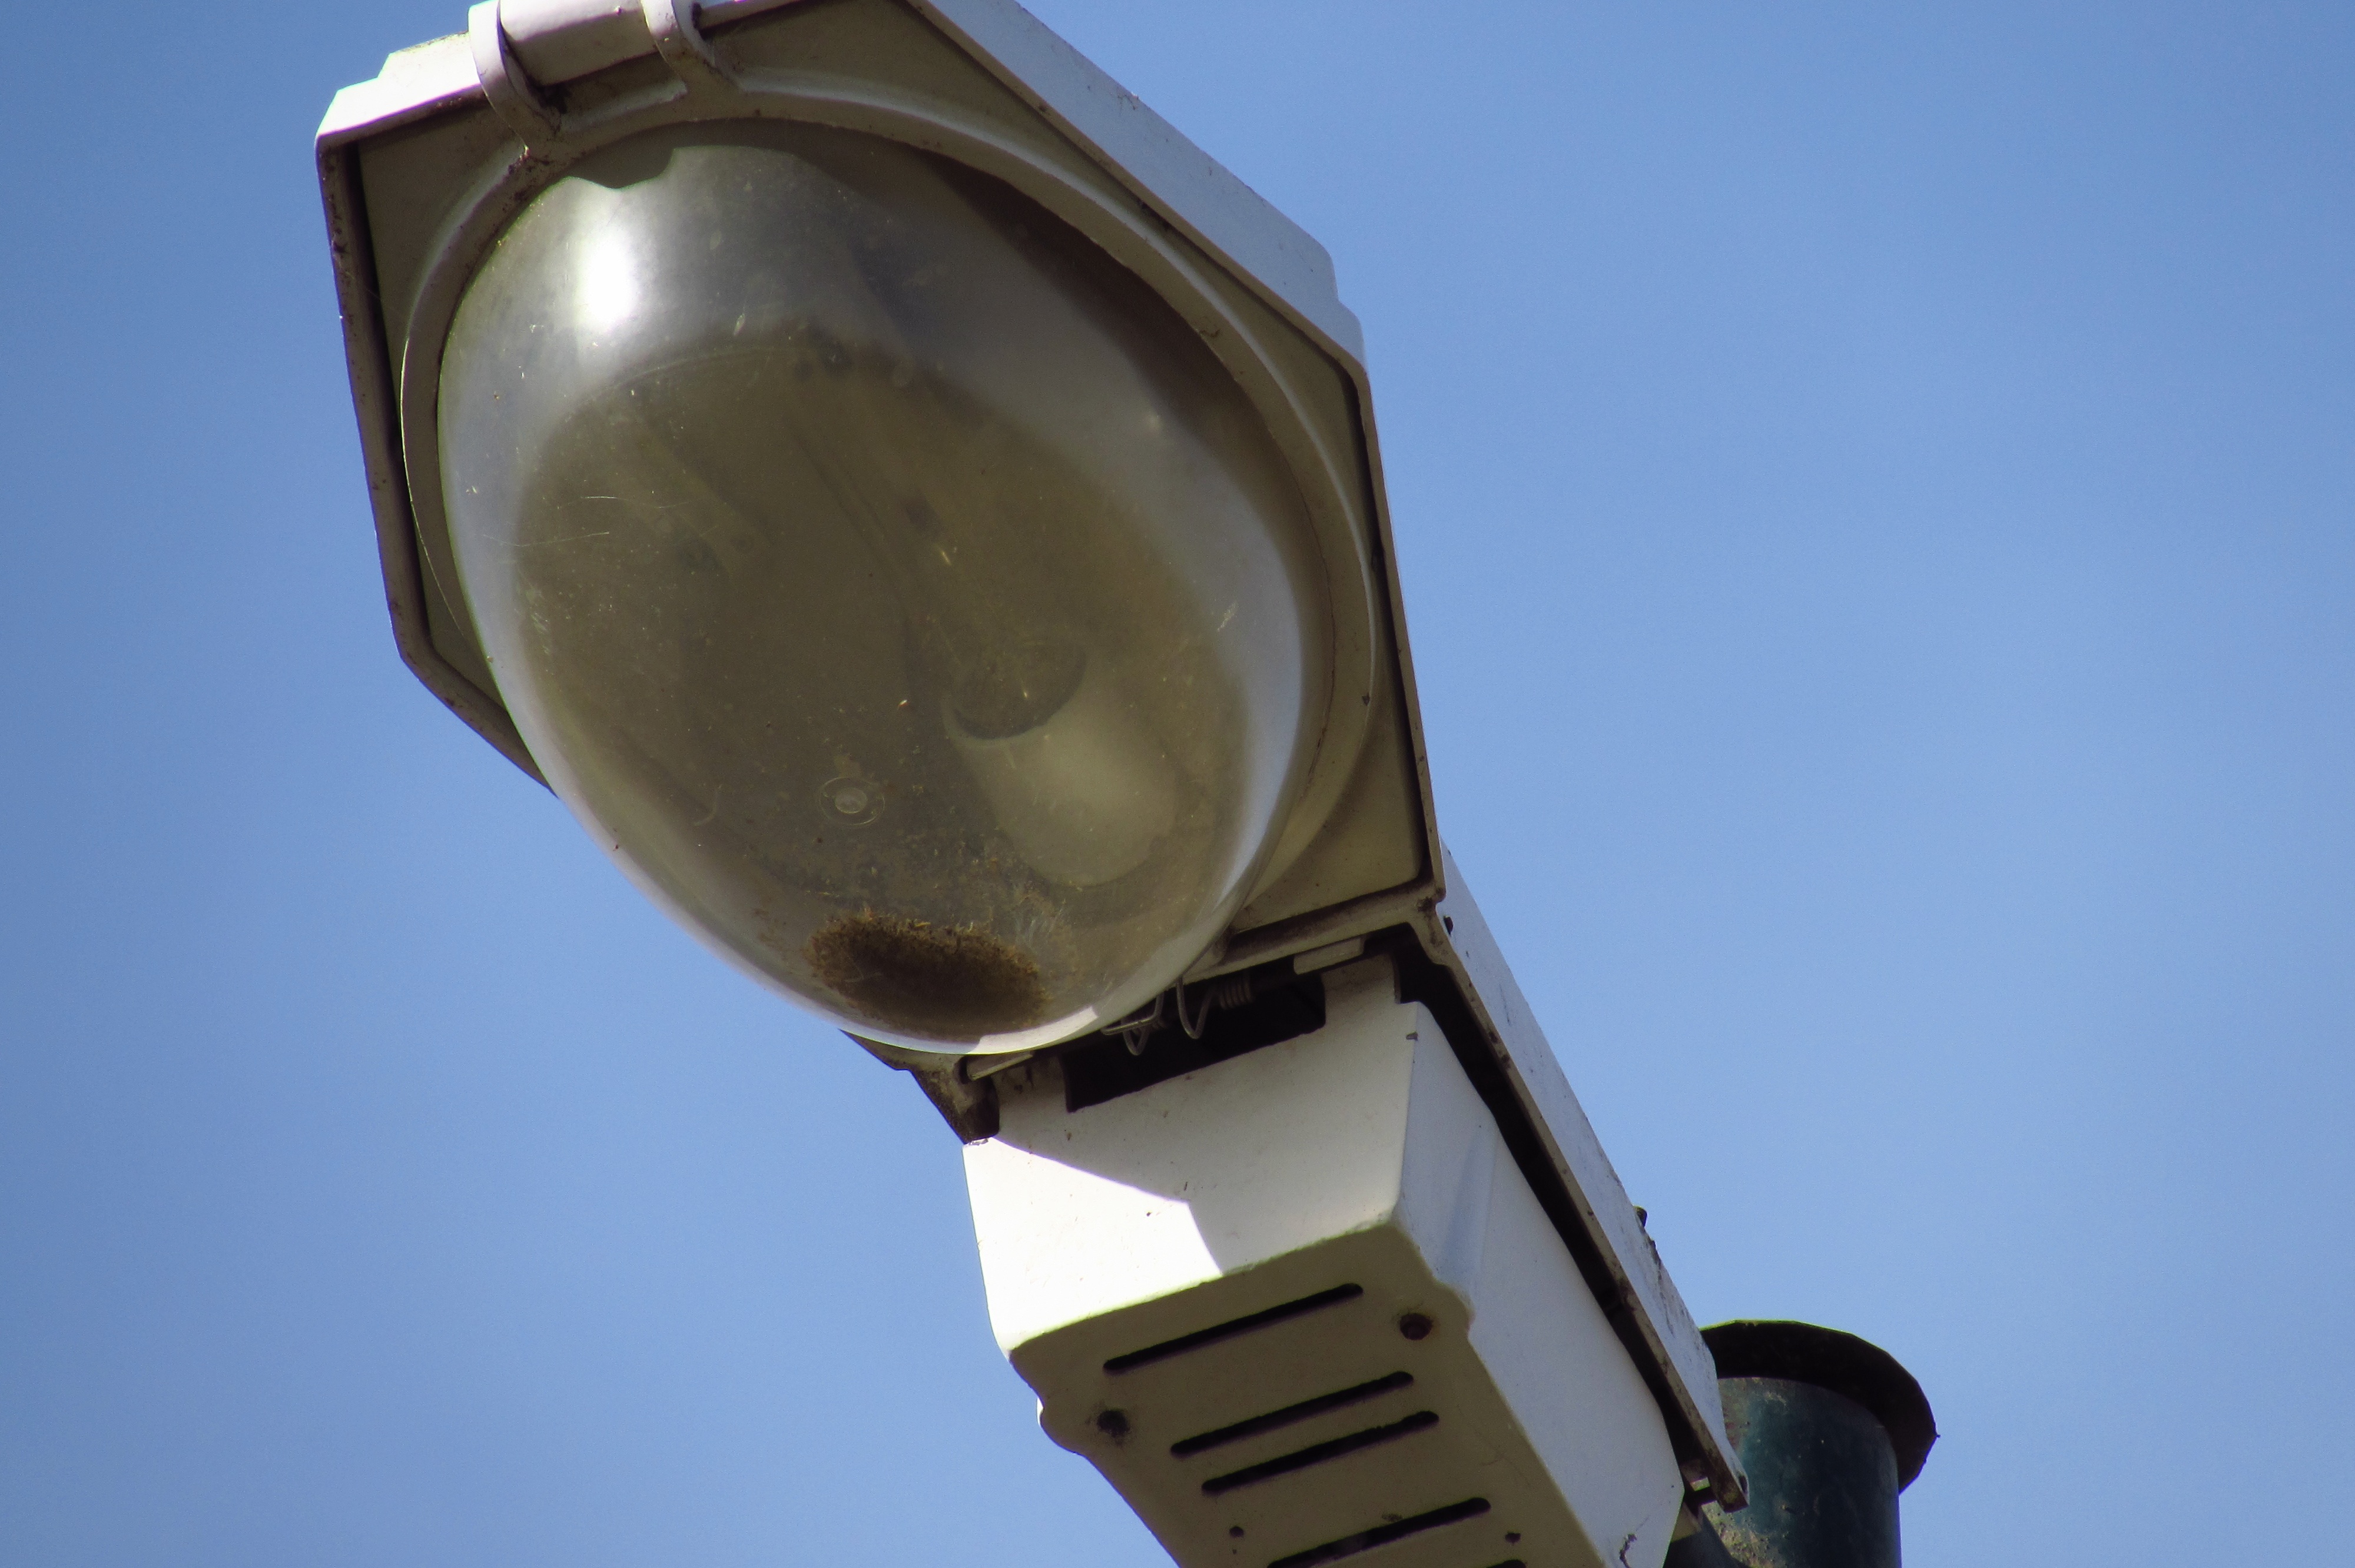
light, sky, street light, lamp, electricity, lighting, decor, traffic light, street lamp, light fixture, light pole, signaling device